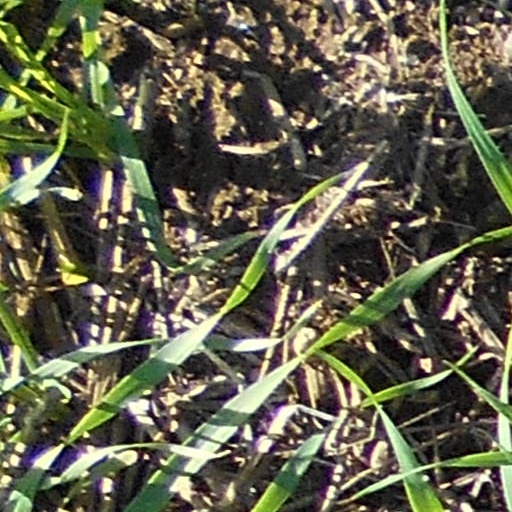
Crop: wheat